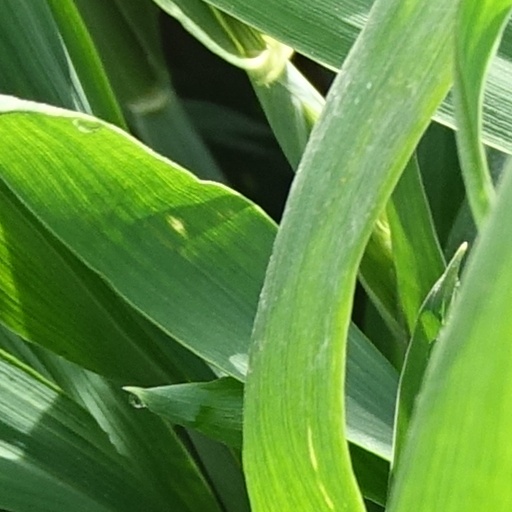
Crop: wheat